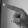
ASL letter: P